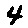
Label: 4